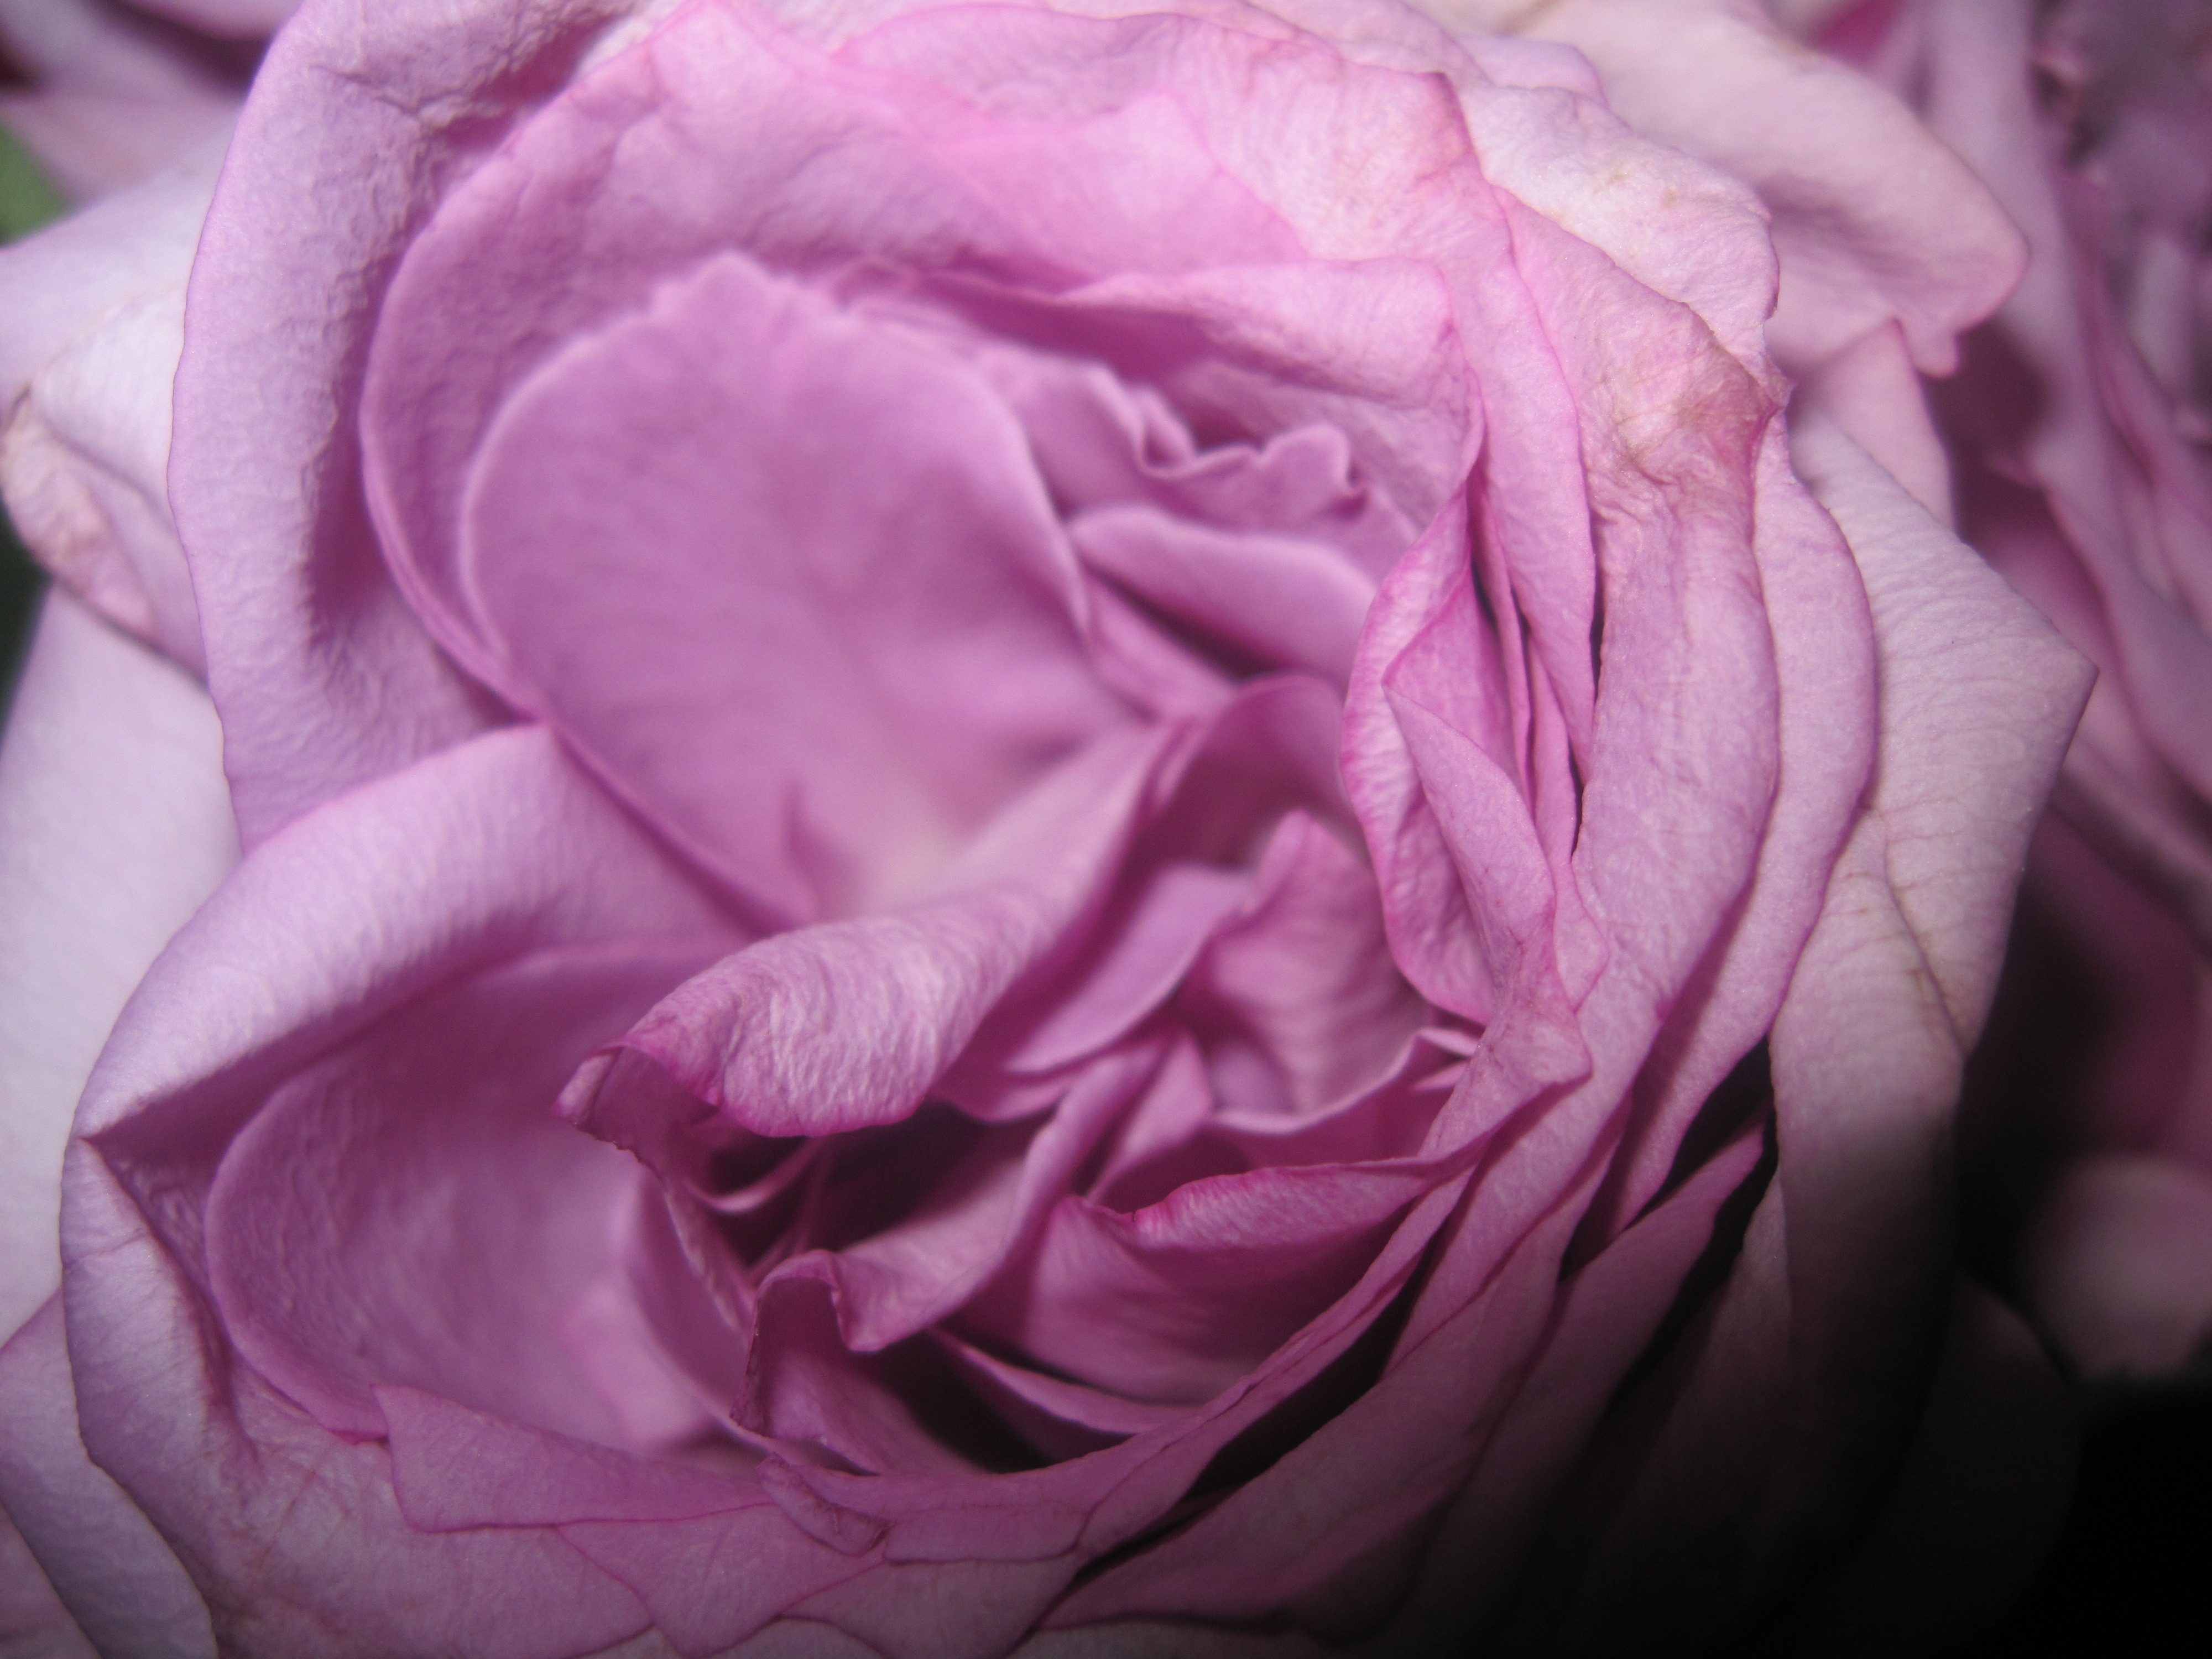
nature, blossom, plant, photography, flower, purple, petal, summer, floral, celebration, bouquet, rose, spring, red, scenery, holiday, friendship, pink, wedding, red rose, flowers, close up, roses, art, happy, decorative, party, wallpaper, scene, valentine, birthdays, decorations, birthday, greeting, peony, backgrounds, macro photography, rose blooms, flowering plant, garden roses, rose family, flower bouquet, land plant, rose order, valentine's, the roses